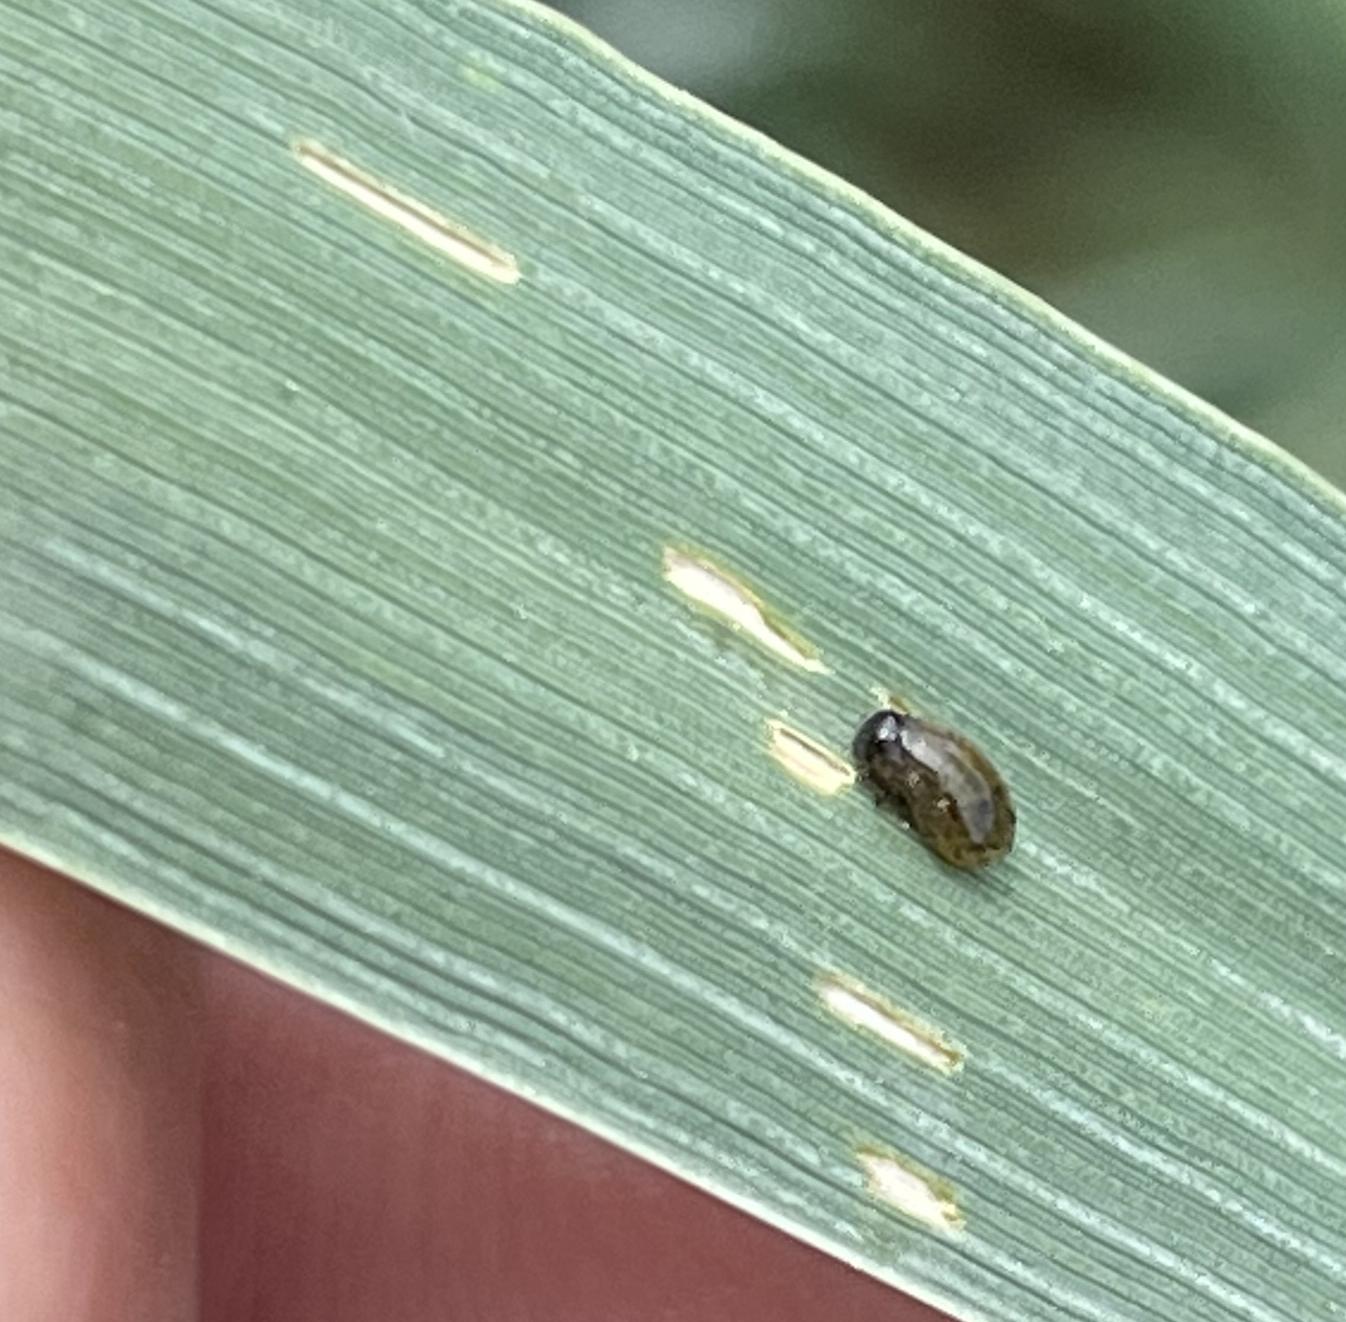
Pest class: cereal_leaf_beetle